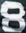
Number: 8